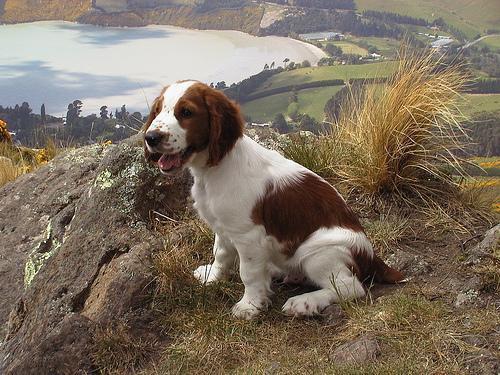
Welsh_springer_spaniel